Florida State Road 331

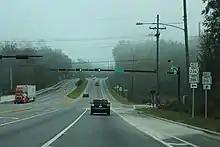
SR 331 at SR 24A near Gainesville

SR 331 begins at SR 121 east of Interstate 75 (I-75) at exit 382, when SR 121 makes a sharp left turn from Southwest Williston Road onto Southwest 34th Street. Like the segment that's part of SR 121, it runs southeast and northwest until it curves directly west and east before approaching U.S. Route 441 (US 441; Southwest 13th Street). After crossing US 441, Southwest Williston Road is joined by South Main Street, and SR 331 moved northeast onto South Main Street, which begins as an unmarked street on the southeast corner of US 441 & SR 331. After passing through some lowlands leading to Bivens Arm Lake, the former SR 329 takes the name of South Main Street away, and SR 331 runs exclusively along Southwest Williston Road. South of the Sugarhill and Woodland Park neighborhoods, SR 331 serves as the eastern terminus of SR 226, which also carries the designation of SR 24A. Beyond that intersection, SR 24A continues north along SR 331, both of which are now named Southeast Williston Road. The two routes cross the Gainesville-Hawthorne State Trail before finally turn directly north and south in the Lincoln Estates neighborhood. Southeast Williston Road ends at Southeast 11th Avenue and the street names are replaced with Southeast 11th Street or Waldo Road. SR 24A/331 end at SR 20/26, however Waldo Road continues to the northeast as part of SR 24. Northeast 11th Street continues straight north off to the side, as a local street.